Buff Bagwell

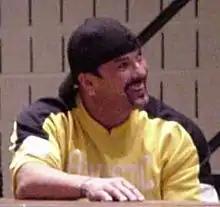
Bagwell in 2005

On April 23, 2012, 14 years after he suffered his neck injury on "Thunder", Bagwell was seriously injured in a car crash, suffering broken bones in his neck, face and jaw. According to the Woodstock police report, Bagwell had called his wife to tell her that he was about to suffer a seizure while driving. He was subsequently taken to WellStar Kennestone Hospital in his hometown of Marietta, where he was placed in the intensive care unit. On April 24, fellow WCW alumnus and former tag team partner Scott Norton released a statement via Twitter to confirm that Bagwell was going to be all right. On April 25, Universal Championship Wrestling performer and Bagwell's brother John released a statement to confirm that Bagwell's condition was improving, but that he still required breathing and feeding tubes and would undergo surgery once the swelling in his face and neck subsided. On April 28, Bagwell's mother Judy revealed to TMZ that he had been taken off the breathing tube, was able to eat solid foods, and was able to talk. On May 3, Universal Championship Wrestling announced via Twitter that Bagwell was able to walk again, but still had a tingling sensation in his arms and hands. UCW also stated that he had four plates surgically inserted in his face and that his jaw was wired shut after surgery.